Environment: real
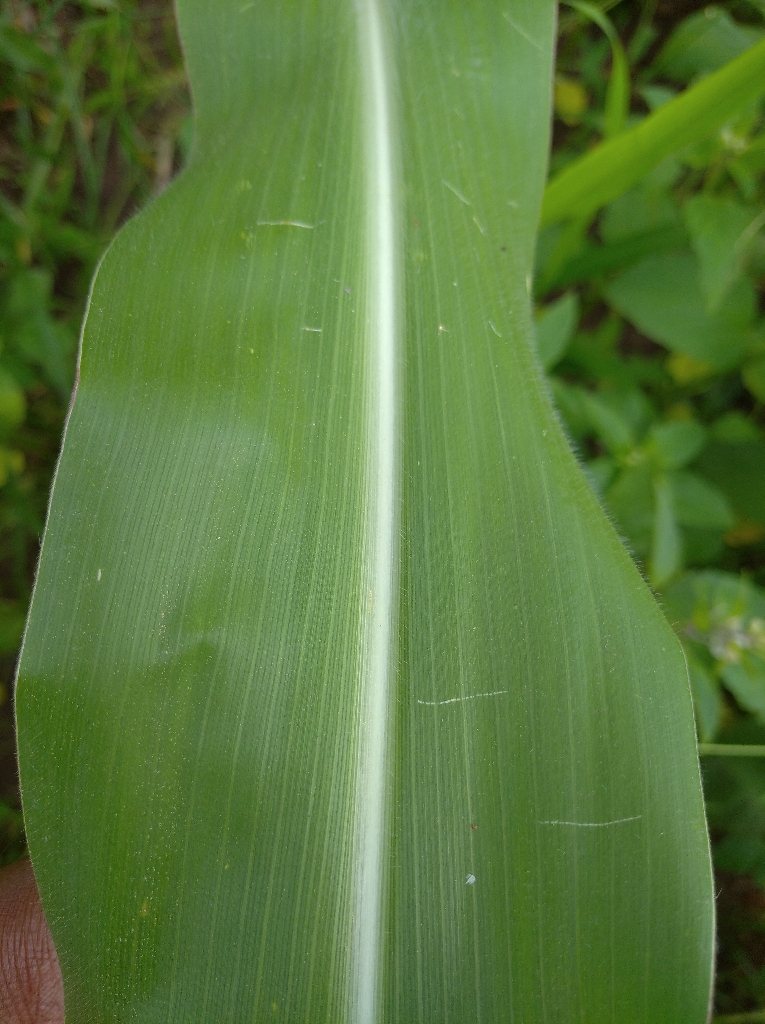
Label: healthy